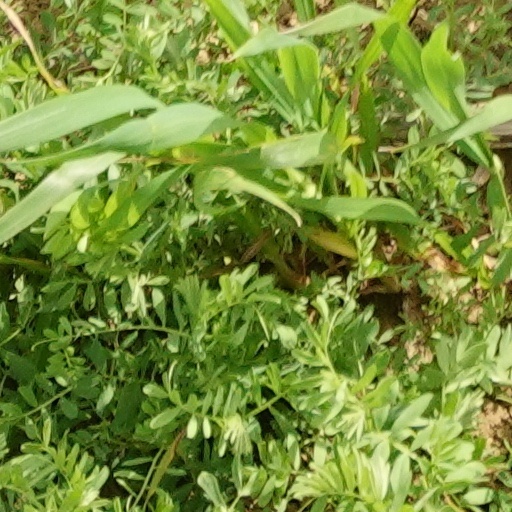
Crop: wheat